Ancient Olympic Games

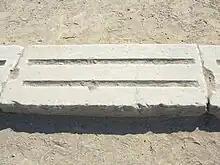
A section of the stone starting line at Olympia, which has a groove for each foot

The ancient Olympics were as much a religious festival as an athletic event. The games were held in honor of the Greek god Zeus, and on the middle day of the games, 100 oxen would be sacrificed to him. Over time, Olympia, the site of the games, became a central spot for the worship of the head of the Greek pantheon and a temple, built by the Greek architect Libon, was erected on the mountaintop. The temple was one of the largest Doric temples in Greece. The sculptor Pheidias created a statue of Zeus made of gold and ivory. It stood tall. It was placed on a throne in the temple. The statue became one of the seven wonders of the ancient world. As the historian Strabo put it,